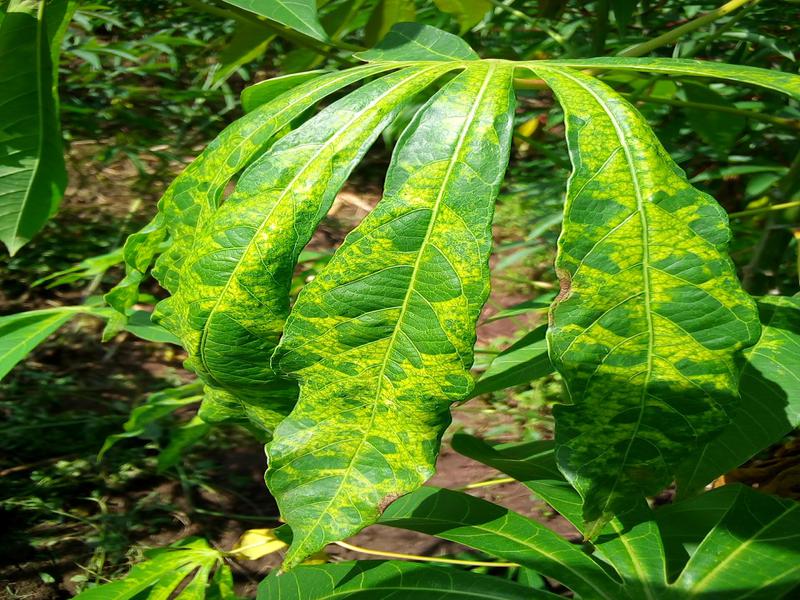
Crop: cassava
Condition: mosaic_disease